Jiuhuang bencao

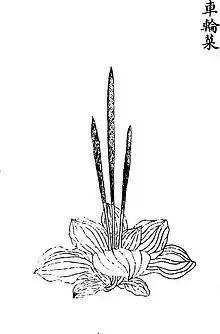
"Cheluncai" or plantain illustration from the 1778 "Siku quanshu" edition "Jiuhuang bencao"

The (1406) Jiuhuang bencao, written by the Ming dynasty prince Zhu Su, was the first illustrated botanical manual for famine foods—wild food plants suitable for survival during times of famine.